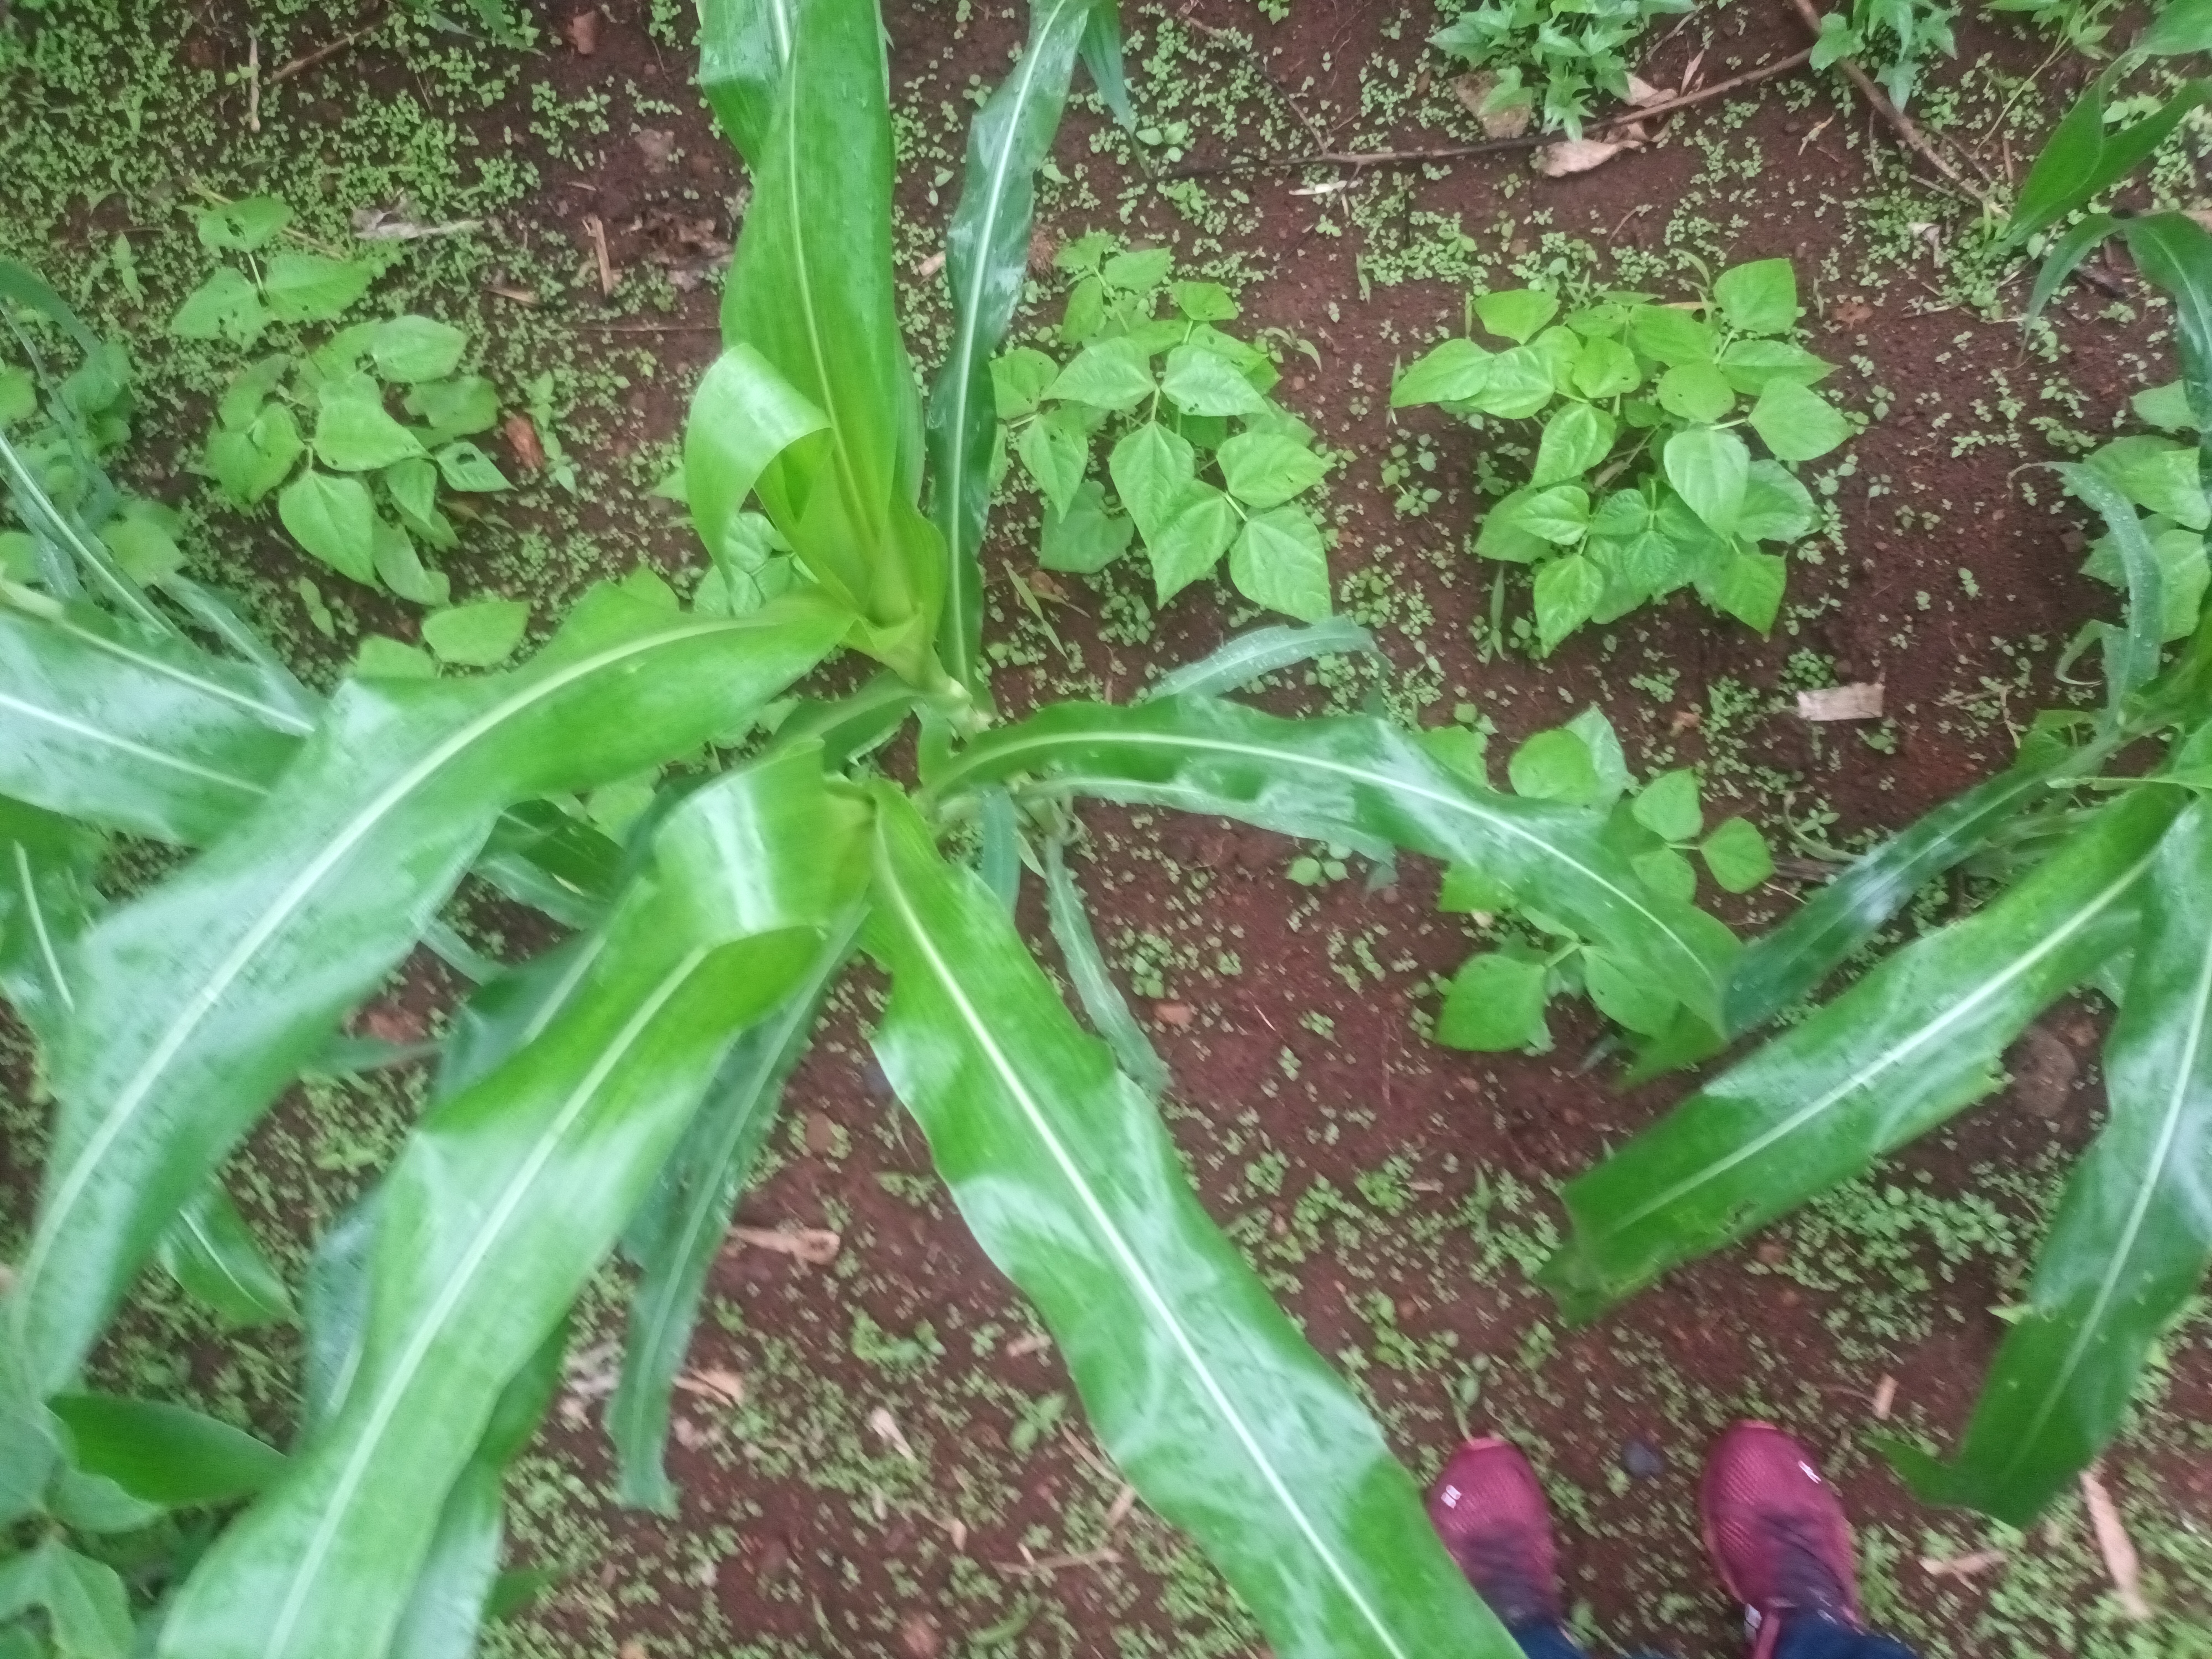
Label: healthy